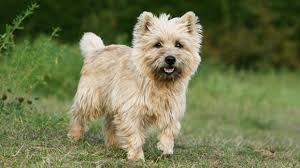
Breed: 211-n000009-cairn